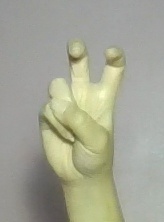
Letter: toot